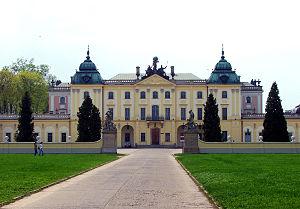
Le Palais Branicki à Białystok était la résidence de l'hetman, castellan de Cracovie Jan Klemens Branicki de 1689 à 1771. Il fut construit en style baroque au milieu du XVIIIᵉ siècle sur base d'un bâtiment préexistant. Il est considéré comme le «Versailles de Podlachie» ou même le « Versailles de la Pologne». Par son mobilier luxueux et ses finitions il n'est pas inférieur au Palais de Wilanów. Dans le parc paysager, subsistent un arsenal, une orangerie un pavillon pour les hôtes. La ville de Białystok reçut le statut de ville après la construction de ce château.
L'université de médecine de Białystok a été créée sous cette forme en 1950 sous le nom d'académie de médecine de Białystok.
Les monuments historiques en Pologne sont définis par la loi. Dans les années 1961 - 1973 leur valeur était définie par une classification où la classe 0 était attribuée aux monuments les plus précieux. Cette classification n'est plus d'usage, il est considéré que tous les monuments historiques présentent la même valeur. Tout objet créé par l'homme qui temoigne du passé et dont la conservation présent un interêt social en raison de sa valeur artistique, historique ou scientifique peut devenir un monument historique.